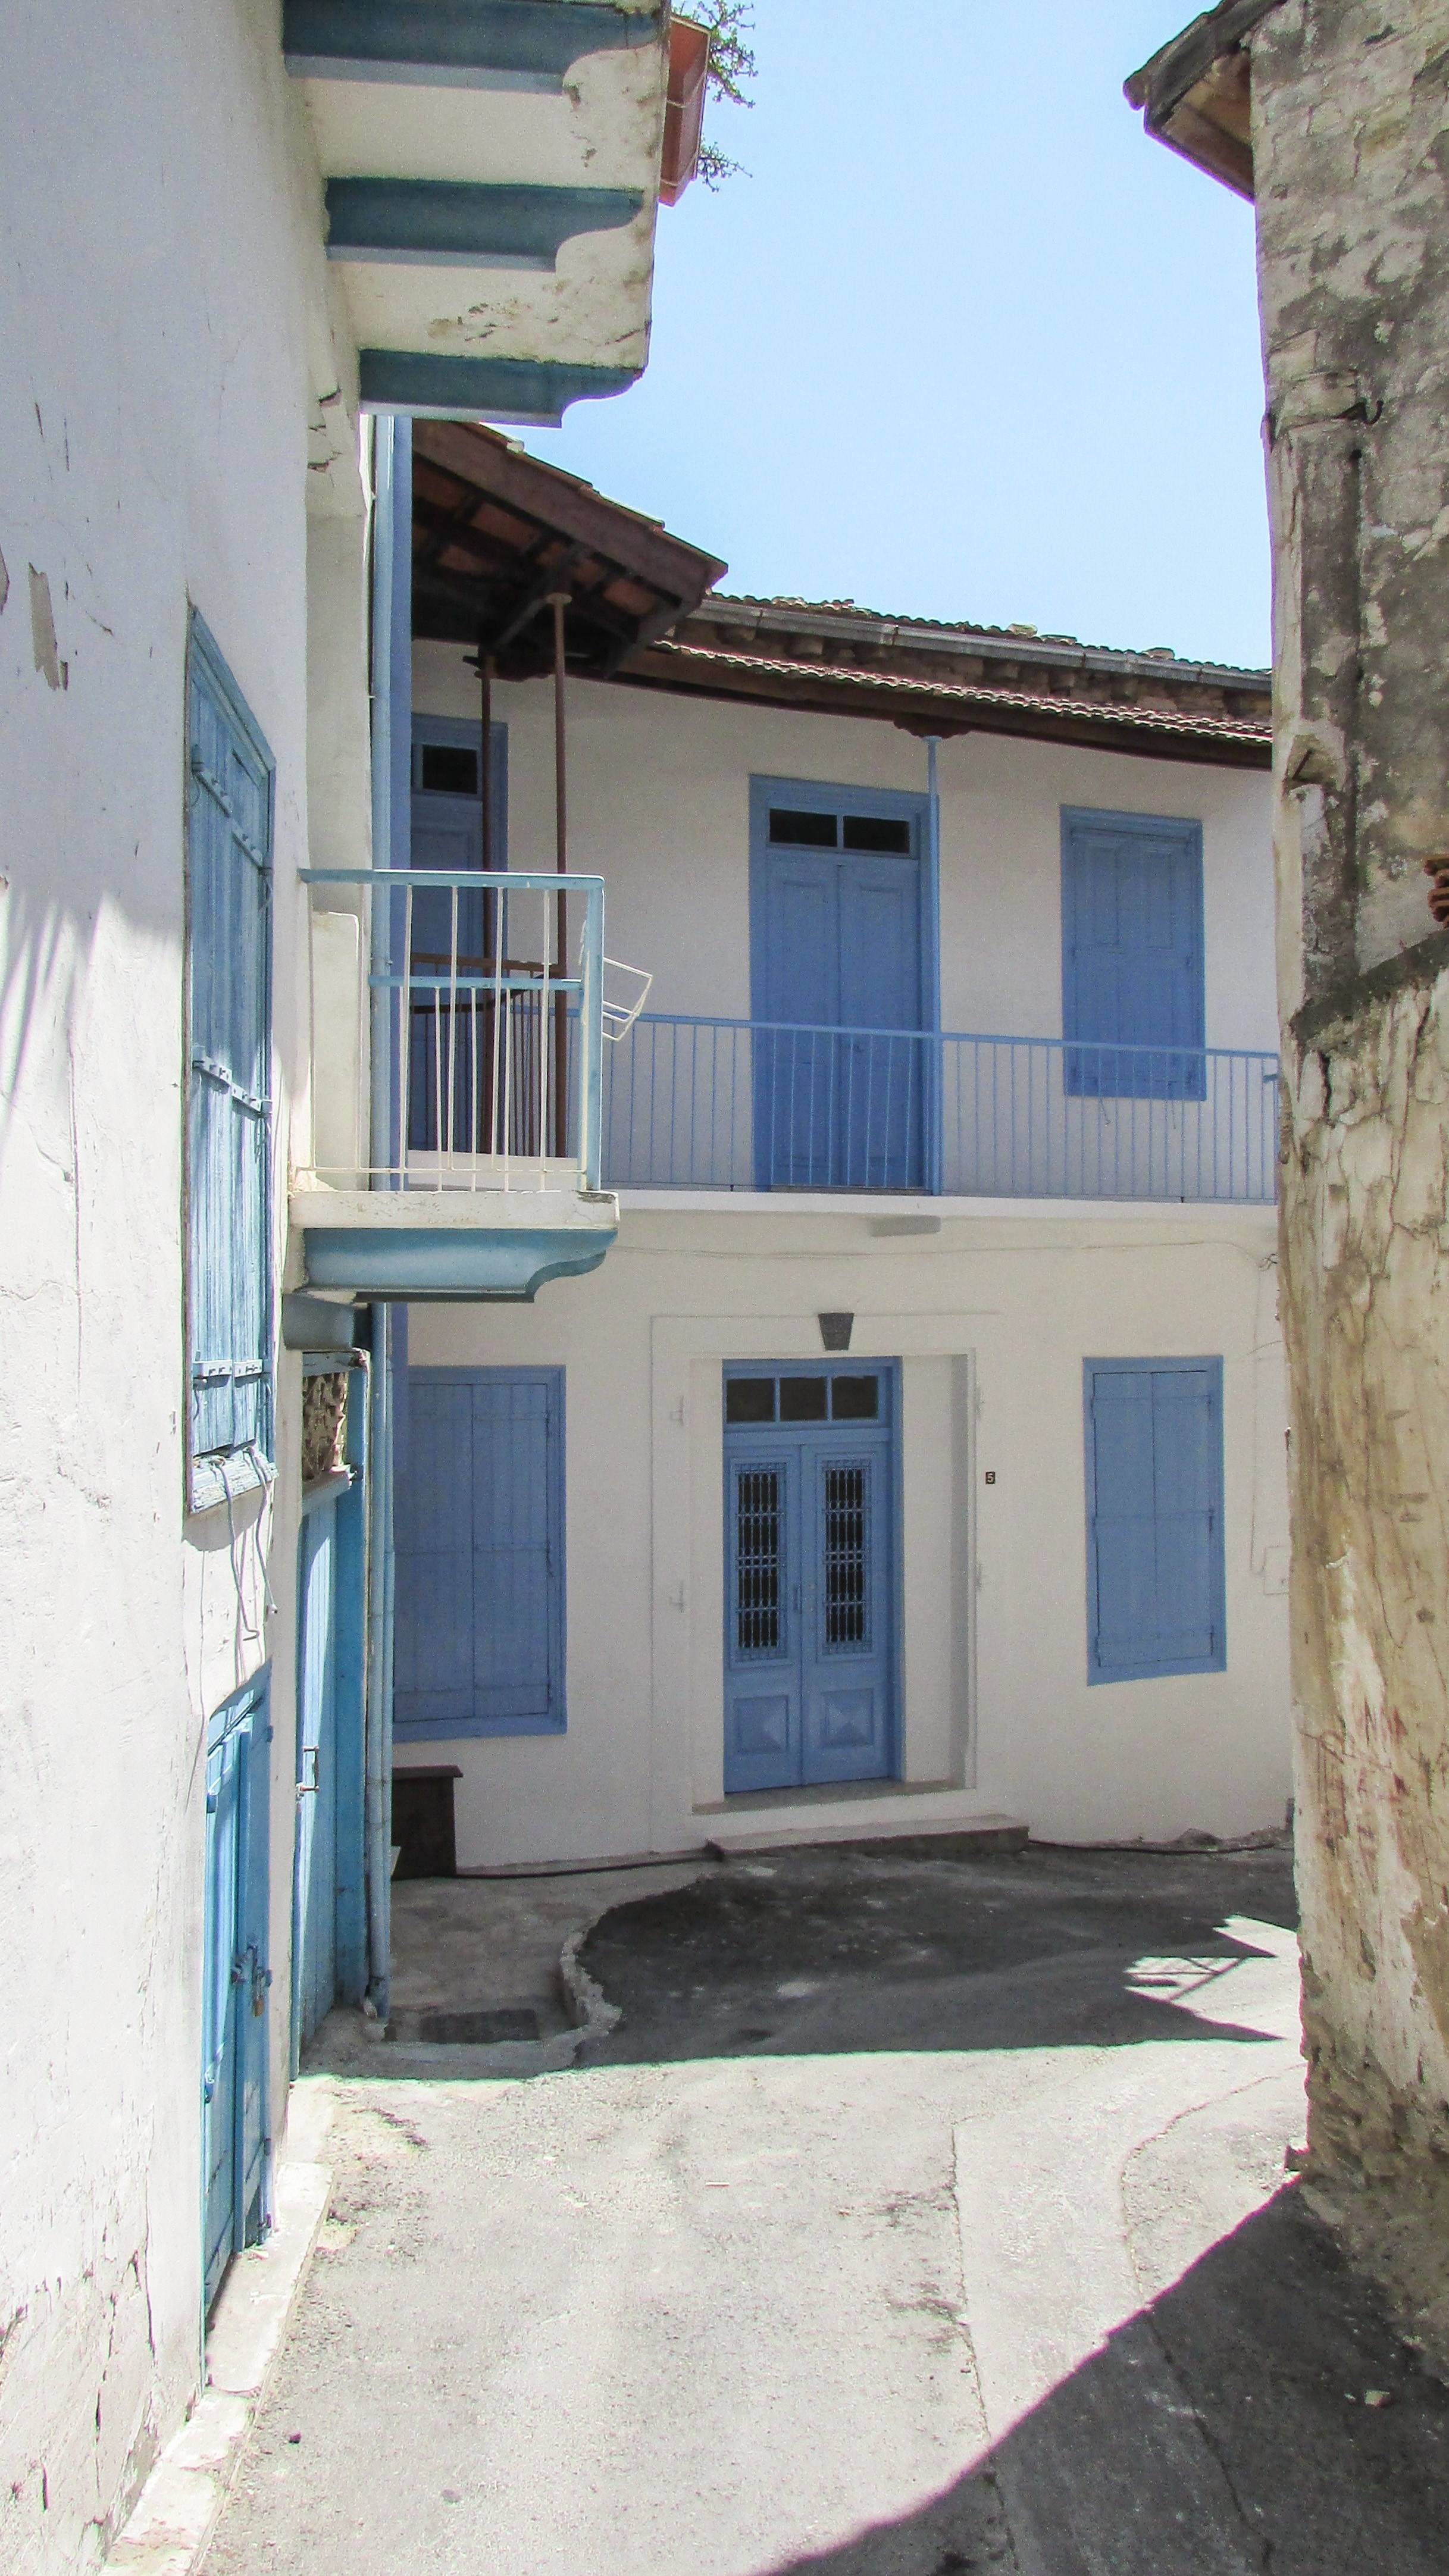
architecture, villa, house, town, old, home, village, mediterranean, cottage, facade, property, apartment, backstreet, estate, traditional, cyprus, neighbourhood, real estate, lefkara, residential area